Nyuserre Ini

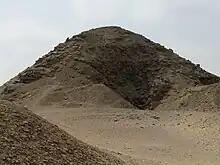
The pyramid of Nyuserre Ini in Abusir

The reign of Nyuserre Ini witnessed the unabated growth of the priesthood and state bureaucracy, a phenomenon which had started in the early Fifth Dynasty in particular under Neferirkare Kakai. Changes in the Egyptian administration during this period are manifested by a multiplication in the number of titles, reflecting the creation of new administrative offices. These in turn, reflect a movement to better organise the administration of the state with the new titles corresponding to charges attached to very specific duties.